Tesco

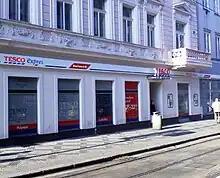
A local Tesco Express, known as Tesco Expres in Belehradska Street, Prague, Czech Republic

In 2015, Tesco confirmed the sale of its Blinkbox on-demand video service and its fixed-line telephone and broadband business to TalkTalk. In January, Tesco sold the Blinkbox Music streaming service to now-defunct Guvera, and confirmed it would close its Blinkbox Books service by the end of February.